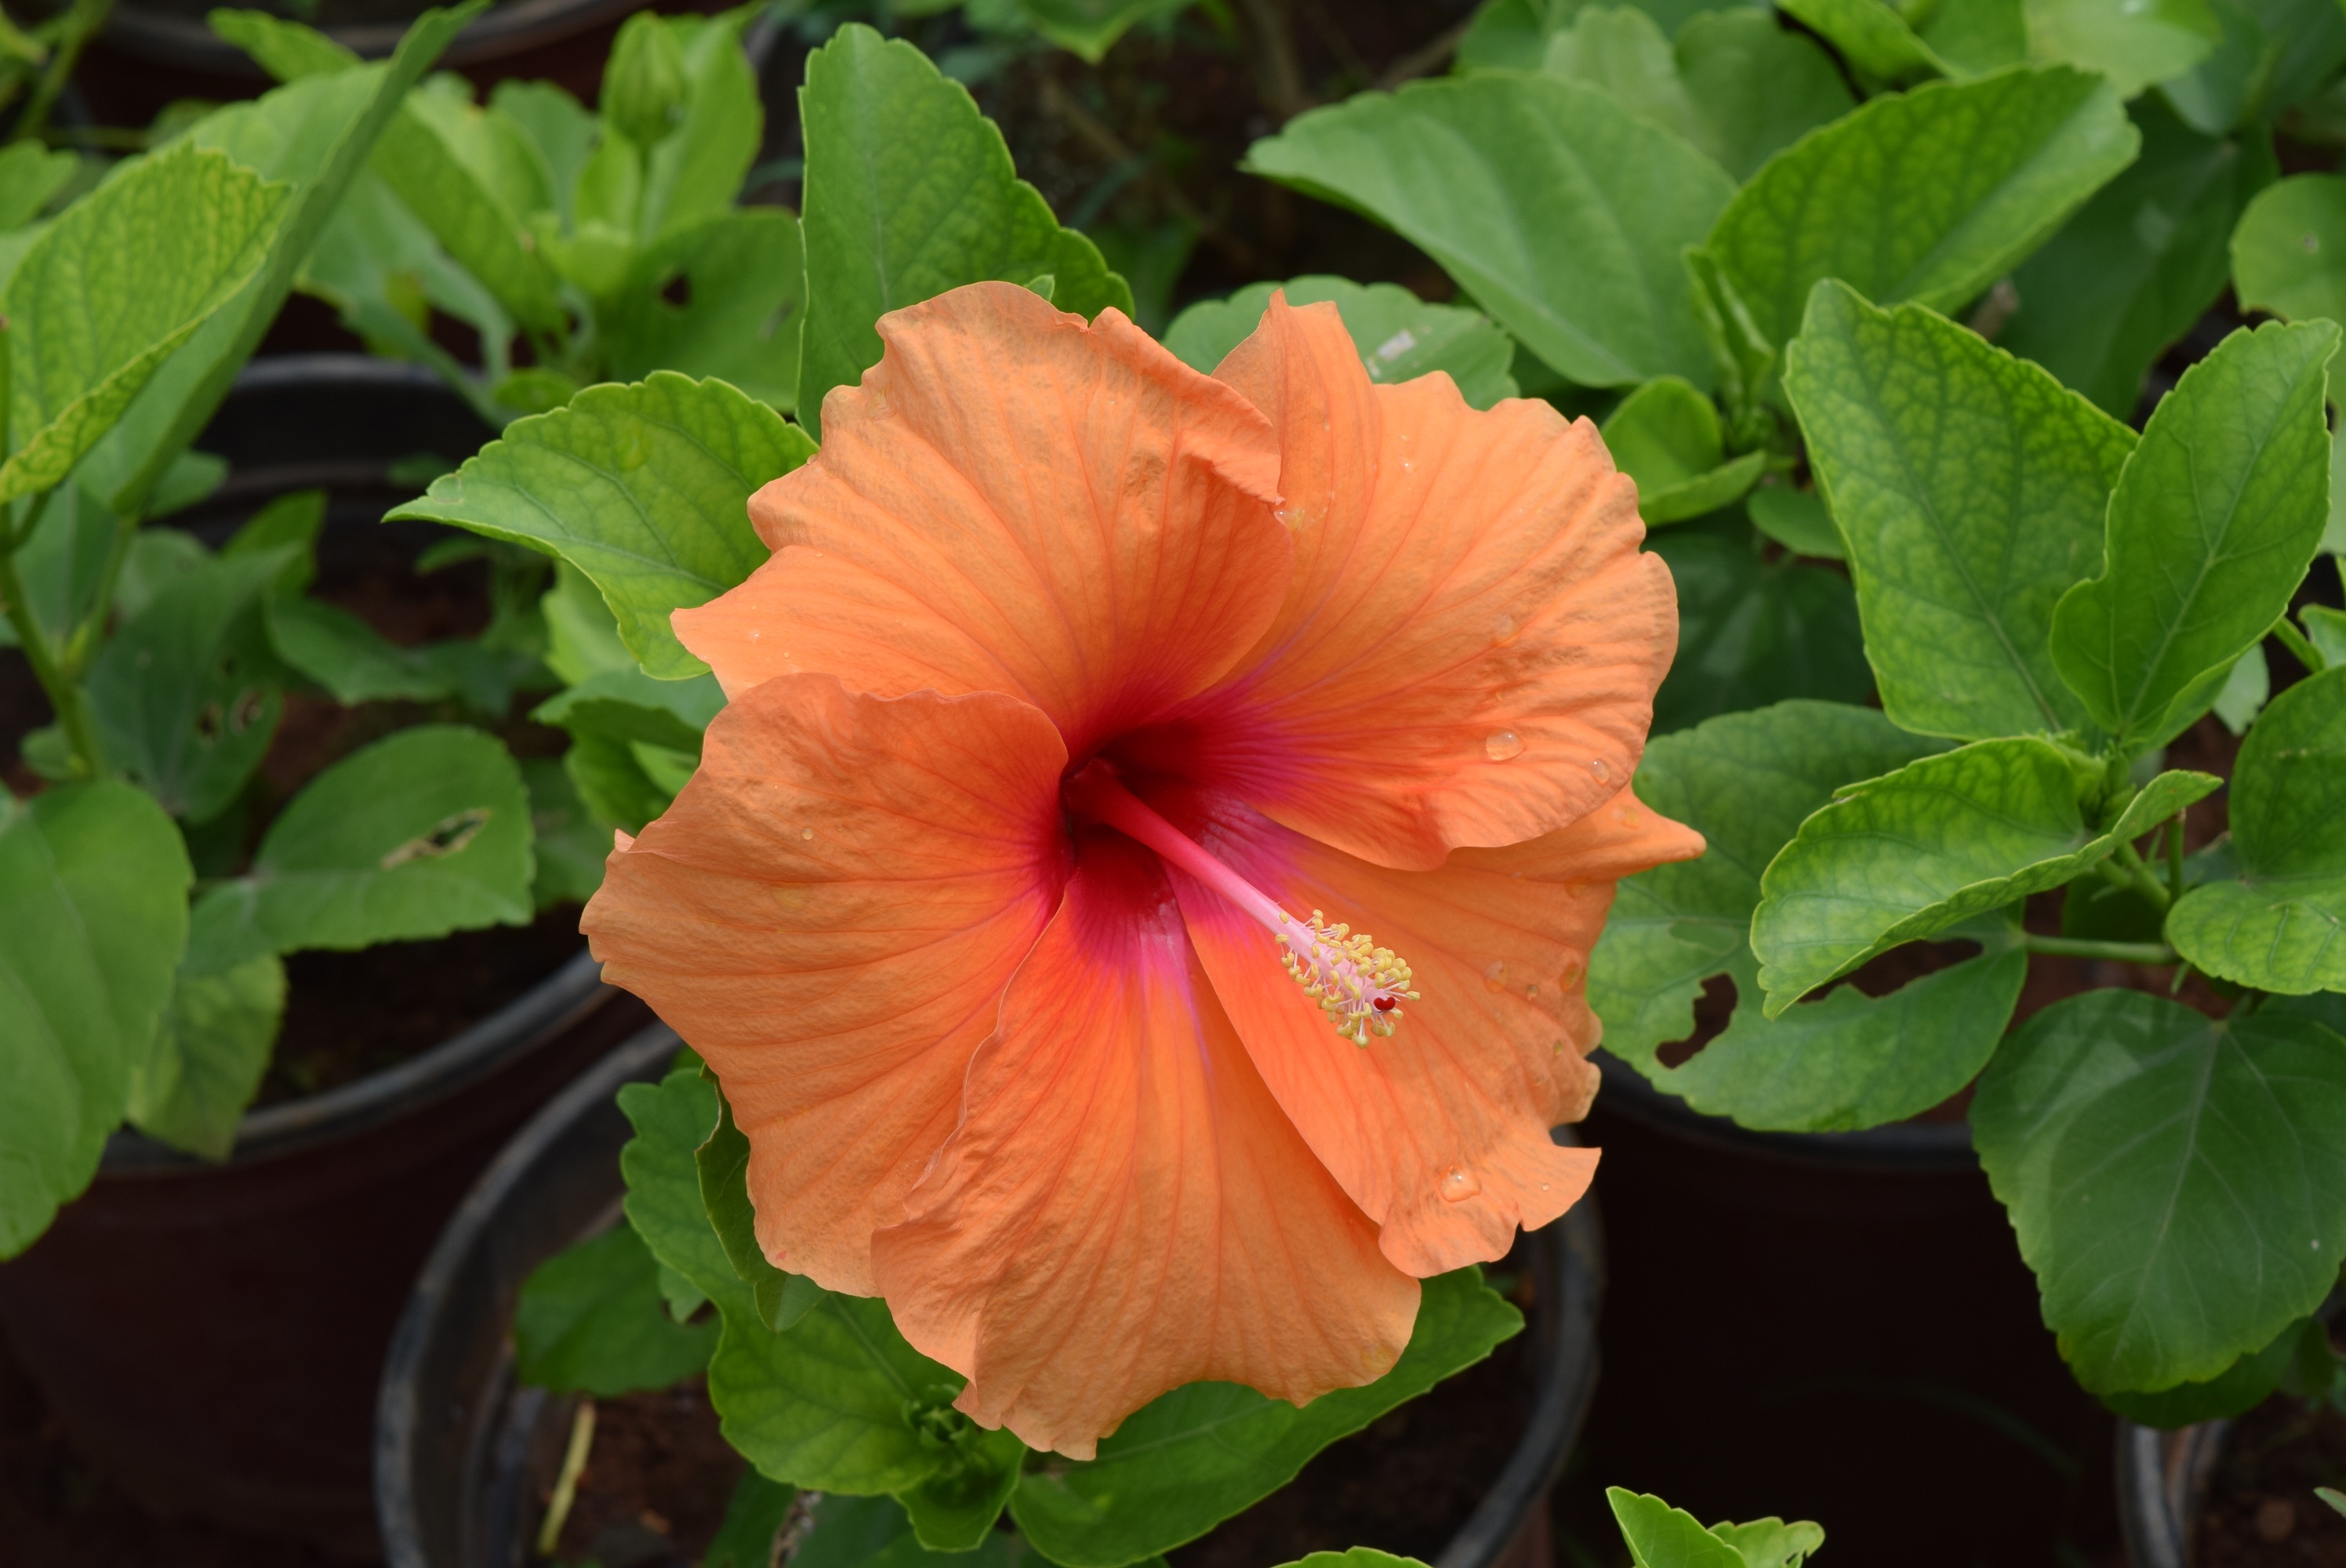
plant, flower, petal, orange, botany, flora, hibiscus, malvales, flowering plant, chinese hibiscus, hibiscus rosa sinensis, annual plant, land plant, mallow family